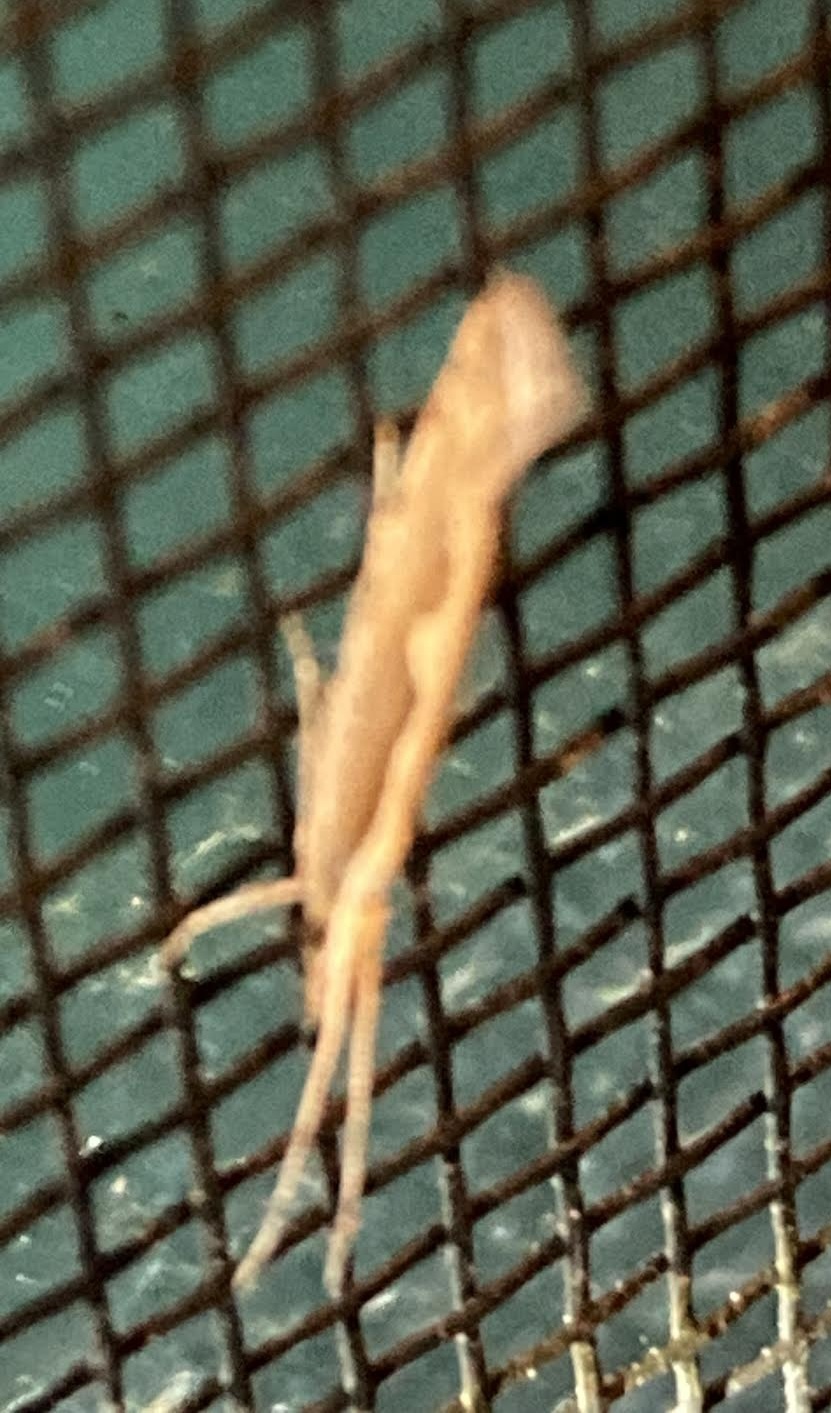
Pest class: diamondback_moth